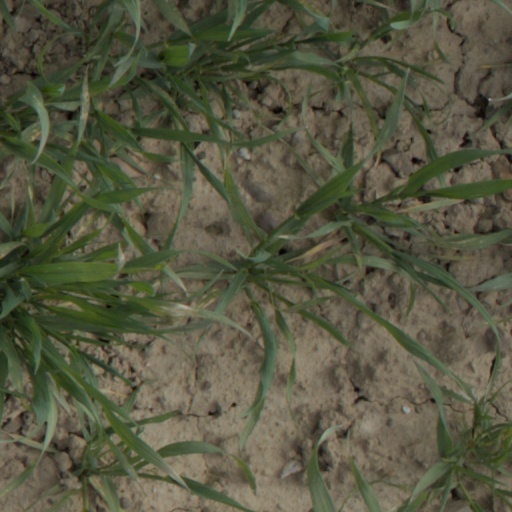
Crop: wheat